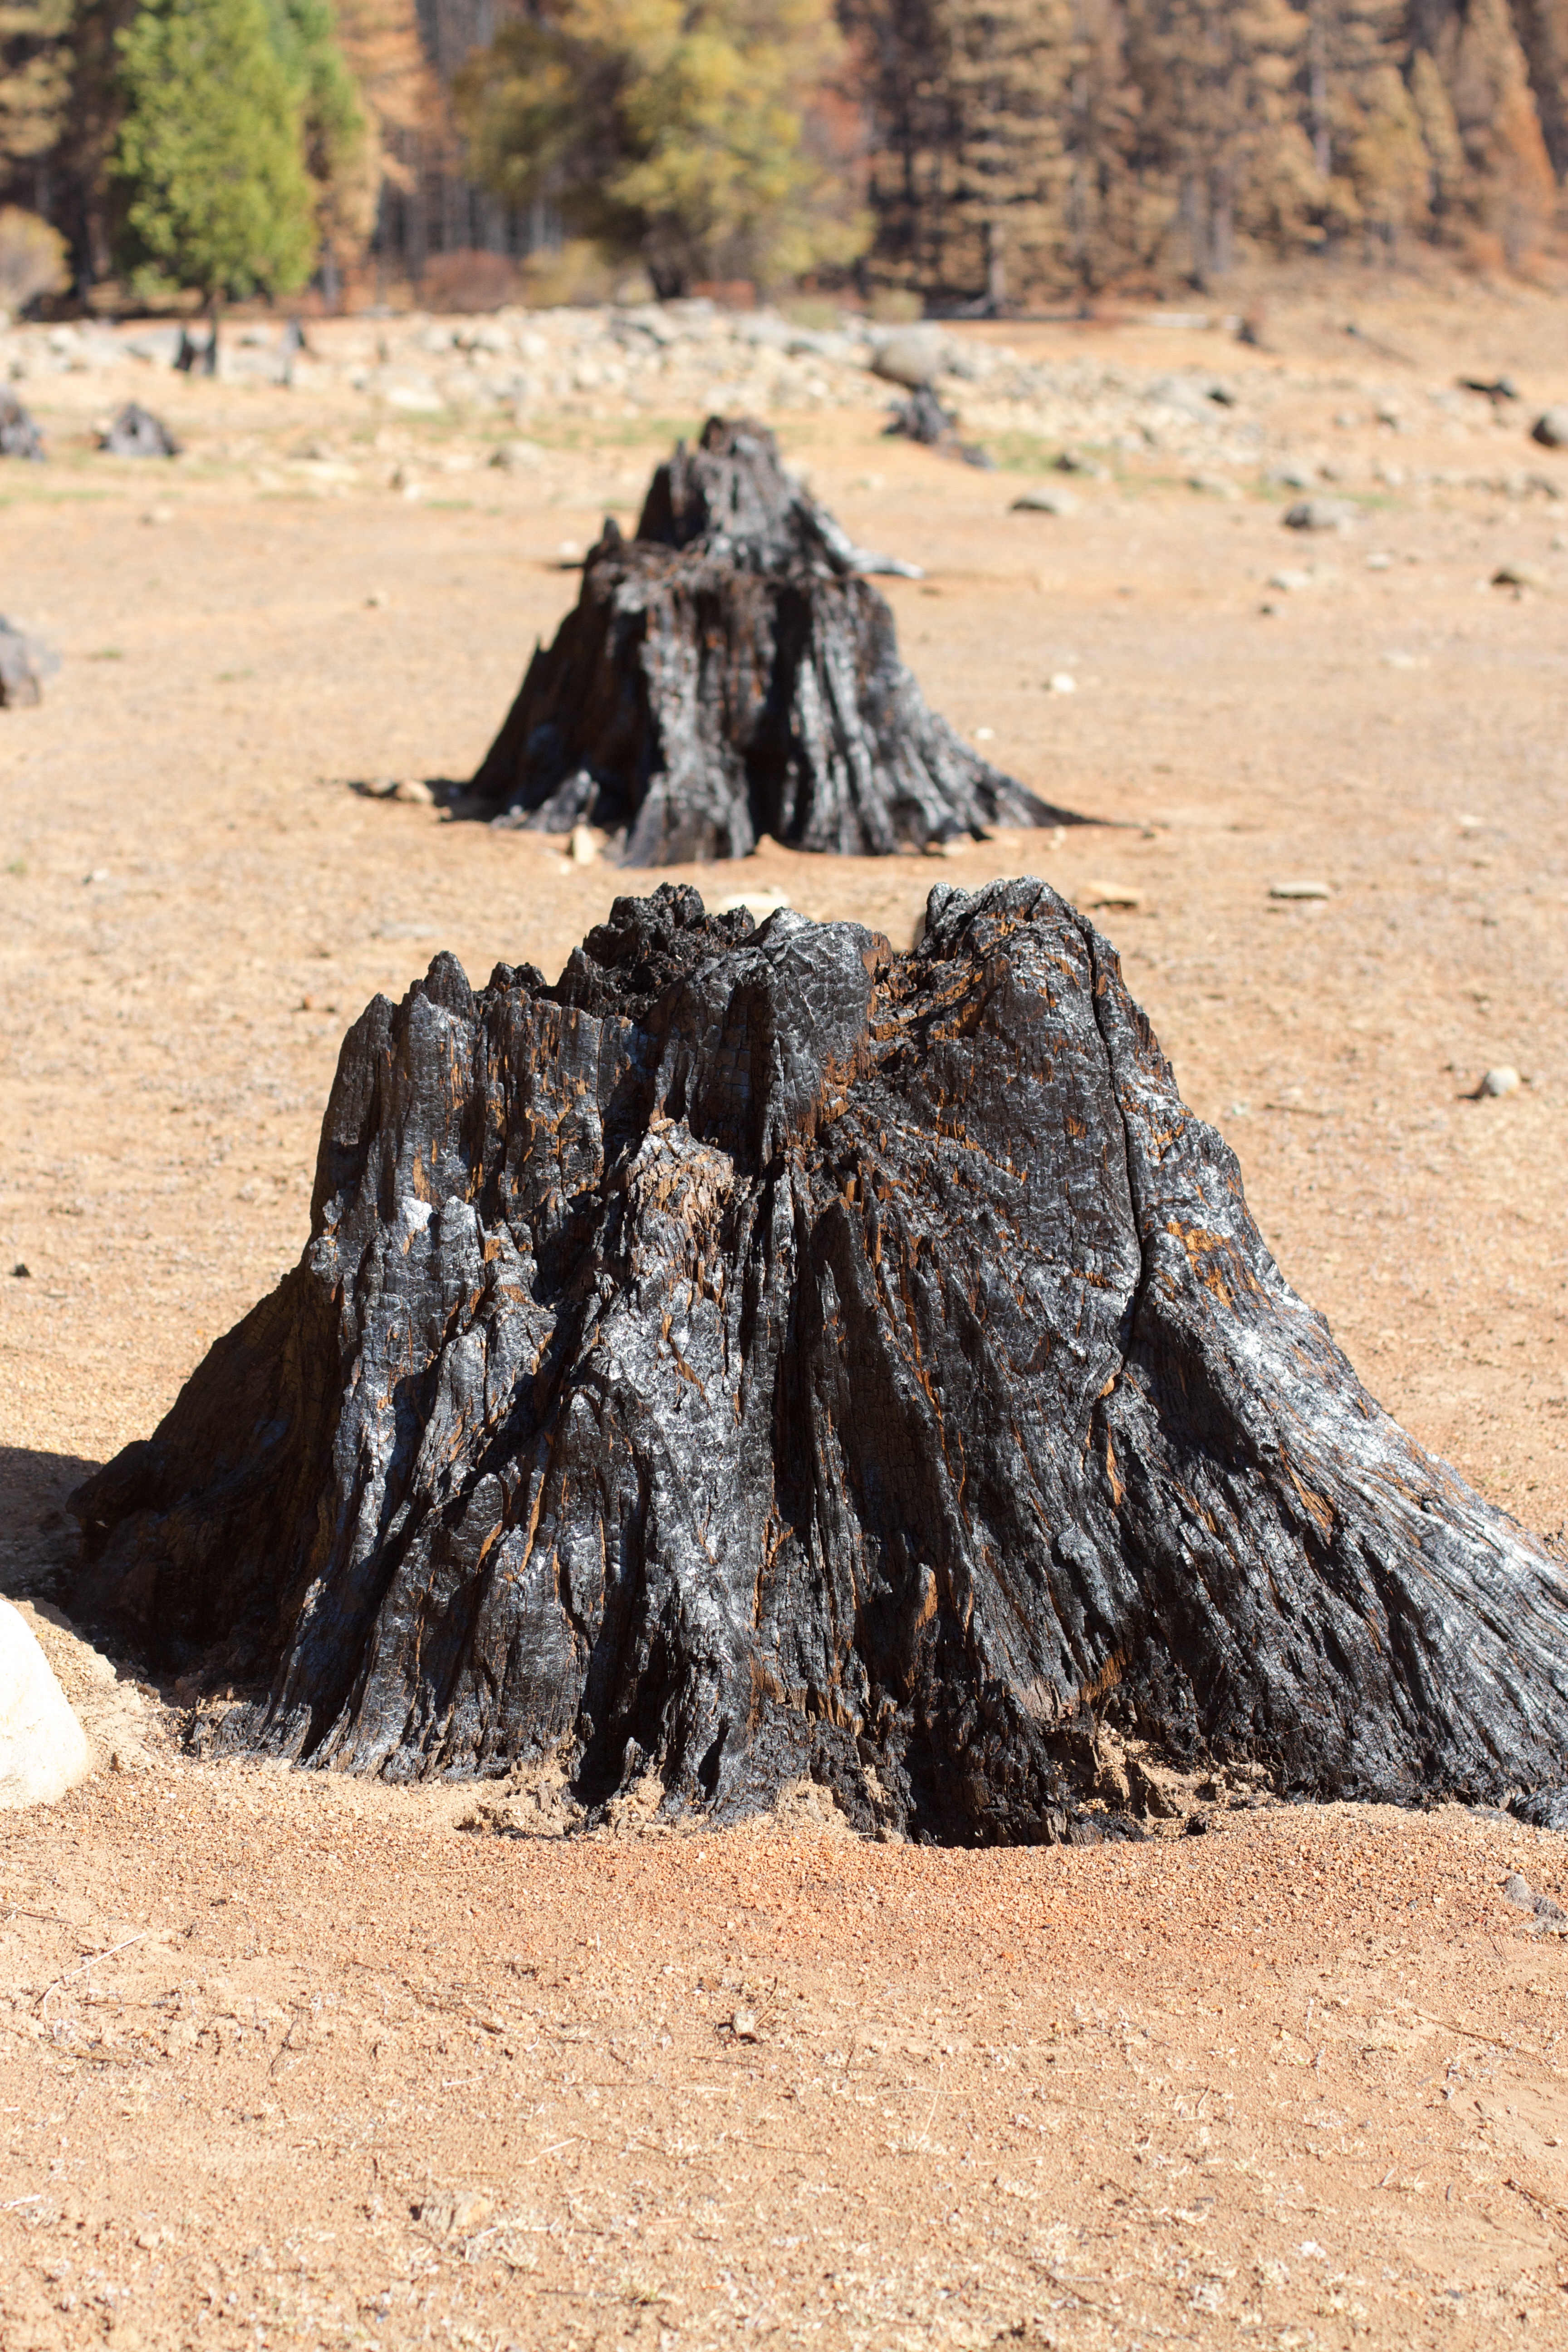
tree, sand, rock, wilderness, wood, mud, soil, terrain, material, geology, temple, ancient history, natural environment